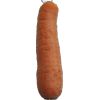
Label: Carrot 1